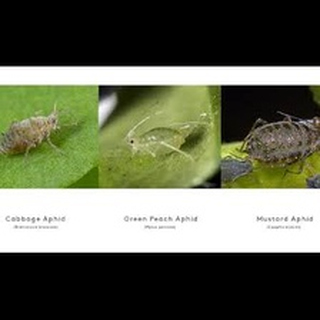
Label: wheat_aphid